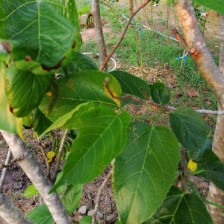
Variety: TaiwanMeacho